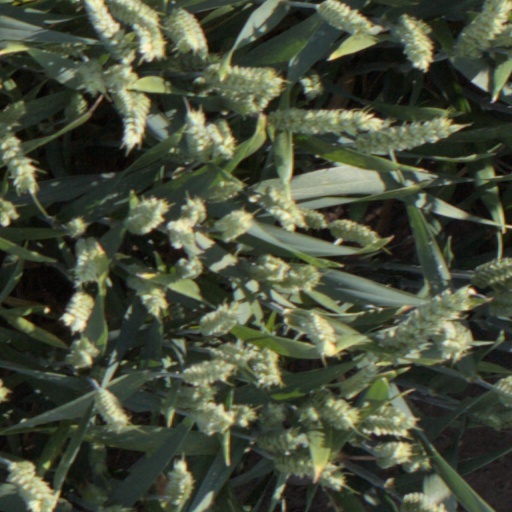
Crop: wheat